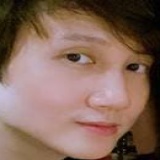
ca sĩ Mr. Siro